United States temperature extremes

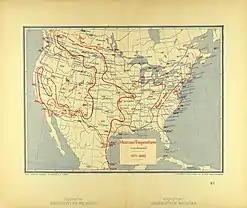
Maximum temperature map of the United States from 1871-1888

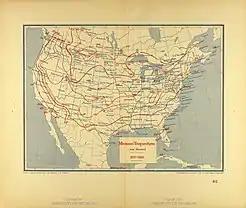
Minimum temperature map of the United States from 1871-1888

For the United States, the extremes are in Death Valley, California in 1913 and recorded in Prospect Creek, Alaska in 1971.